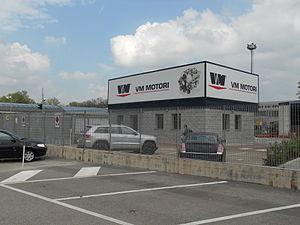
VM Motori S.p.A. est une entreprise industrielle de moteurs Diesel et une des rares entreprises qui produisent exclusivement des moteurs Diesel, implantée à Cento, dans la province de Ferrare dans le nord de l'Italie.